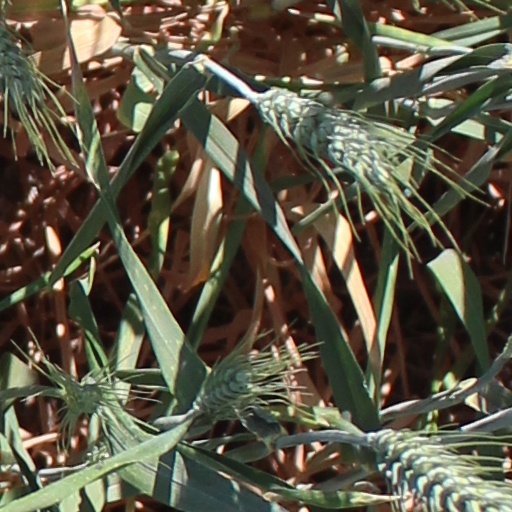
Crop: wheat